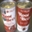
Label: can